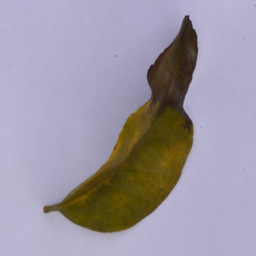
Plant part: leaf
Disease: black_spot